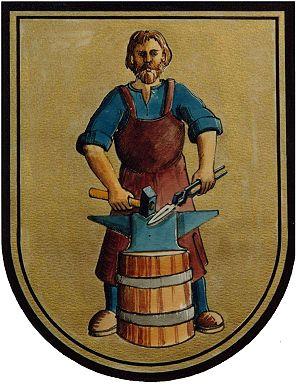
Ruhla est une ville de Thuringe, Land d'Allemagne, de l'ancienne RDA. Ruhla est précisément située entre les villes d'Eisenach et Schmalkalden.